Military history

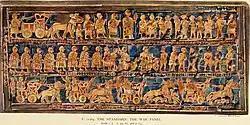
The Standard of Ur with depictions of war and peace, from the Sumerian city-state of Ur, c. 2600 BC

As guns and artillery became more advanced and prevalent, so to did the tactics by which they were implemented. According to Historian Michael Roberts "...a military revolution began with the broad adoption of firearms and artillery by late sixteenth-century European armies." Infantry with firearms replaced cavalry. Empires adapted their strongholds to withstand artillery fire. Eventually drilling strategies and battlefield tactics were adapted for the evolution in firearms use.